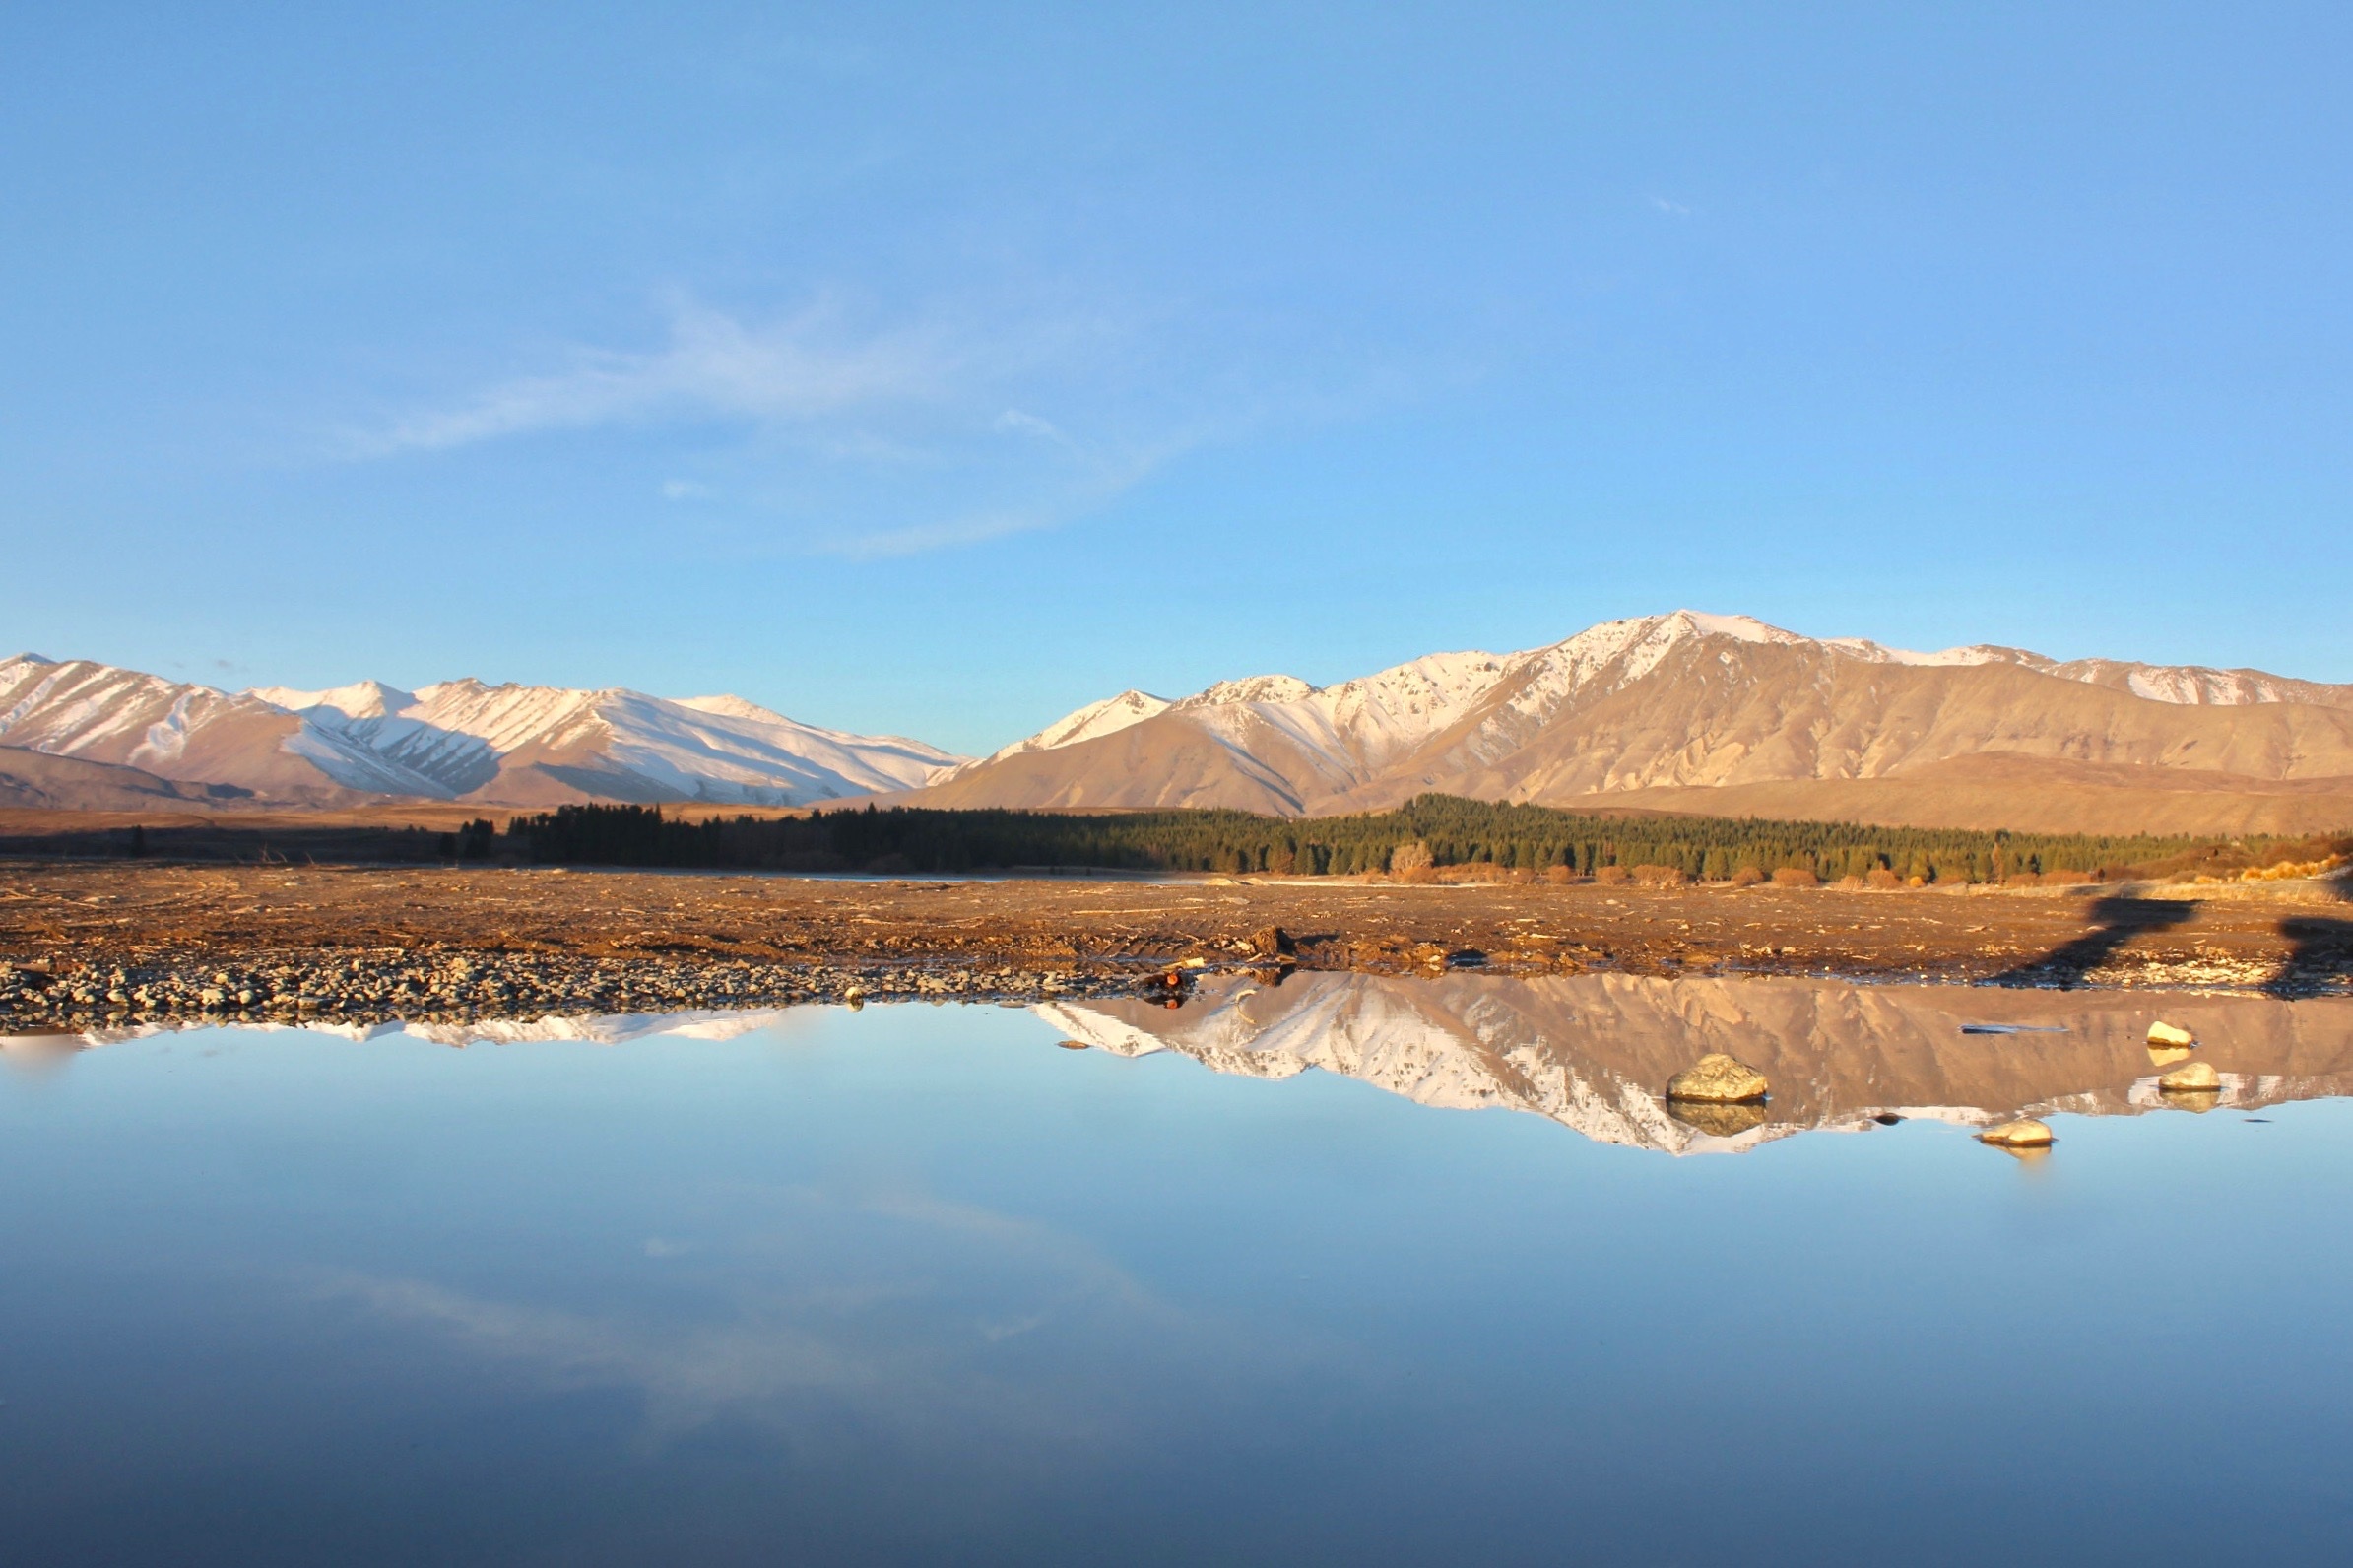
landscape, nature, wilderness, mountain, snow, morning, lake, dawn, river, dusk, reflection, reservoir, plateau, loch, natural environment, mountainous landforms